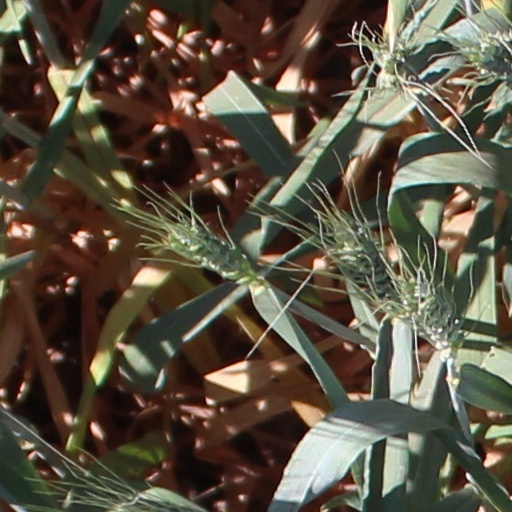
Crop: wheat